Southwest Airlines Flight 1380

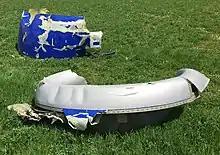
Pieces of the engine nacelle were found in a Pennsylvania field.

Southwest Airlines Flight 1380 was a Boeing 737-700 that experienced a contained engine failure in the left CFM International CFM56 engine after departing from New York–LaGuardia Airport en route to Dallas Love Field on April 17, 2018. The engine cowl was broken in the failure, and cowl fragments damaged the fuselage, shattering a cabin window and causing explosive depressurization of the aircraft. Other fragments caused damage to the wing. The crew carried out an emergency descent and diverted to Philadelphia International Airport. One passenger was partially ejected from the aircraft and sustained fatal injuries, while eight other passengers sustained minor injuries. The aircraft was substantially damaged and written off as a result of the accident.